Manitowoc Breakwater Light

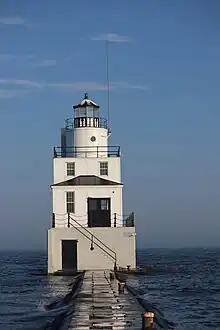
Manitowoc Breakwater Lighthouse

The Manitowoc Breakwater Light is a Lake Michigan lighthouse located near Manitowoc in Manitowoc County, Wisconsin, at the end of the north pier defining Manitowoc's harbor.